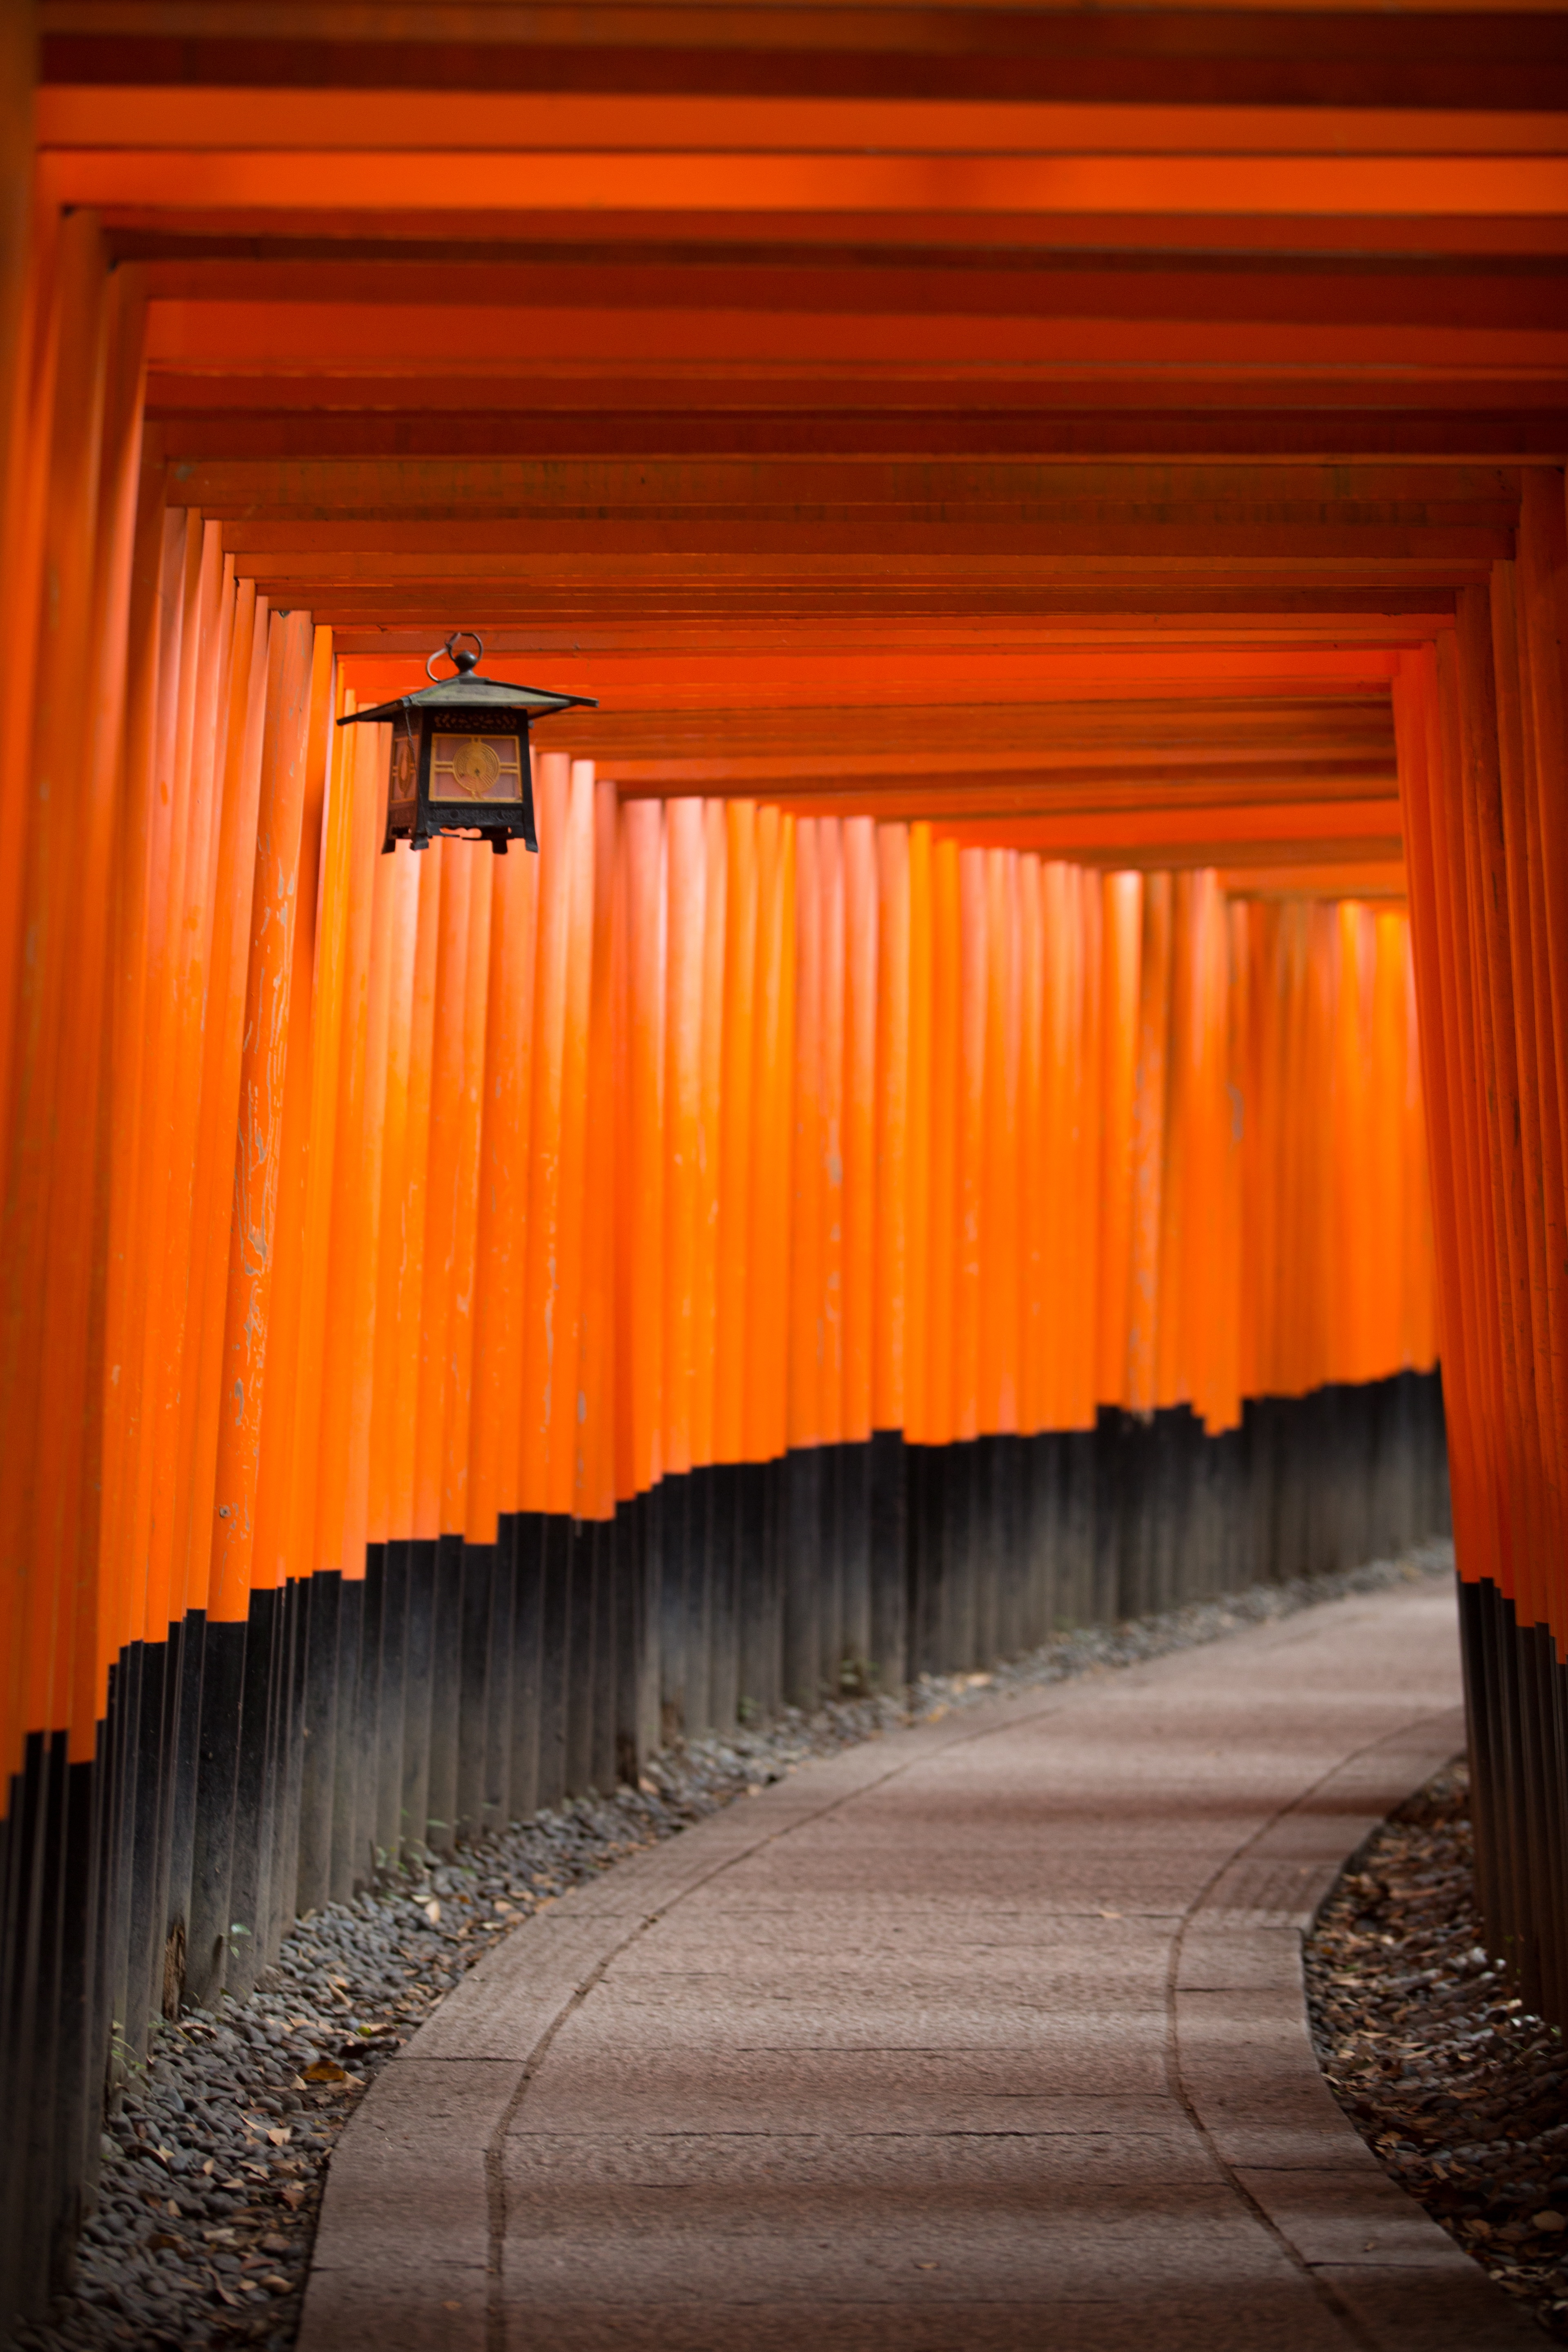
light, wood, sunlight, red, color, yellow, lighting, interior design, stage, window covering